Water conflict

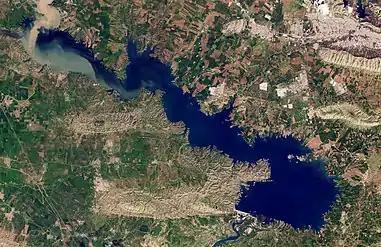
Water levels at a reservoir upstream of Mosul Dam.

The conflict in Tigris and Euphrates Rivers has resulted in reservoirs decreasing rapidly. In 1985 and 1986, the two biggest reservoirs, Mosul and Haditha, situated in the Tigris and Euphrates, were built to provide hydropower and downstream flow. During the first Gulf War, in 1990 and 1991, 3.3km2 of surface area was lost per day in the Mosul reservoir falling from 372 to 346 km. On January 25 and February 10, 1991, the reservoir continued to lose about 3.4 km2 per day of the lake surface, leading to a final surface area of 215 km2 and a volume of 3.3 km3. This was the same time in February 1991 when multiple British bombers sent multiple missiles hitting bridges in southern and western Iraq, killing more than 100 in each attack and affecting water levels. During the same time, between January 17 and February 10, 1991, the Haditha reservoir, also situated in Iraq, lost an average of 2.5 km2 of lake surface per day and, in three weeks, a total of 21%. In August 2014, ISIS, a rebel group, captured the Mosul Dam, which Kurdish sources feared would be used to flood downstream countries, causing thousands of deaths. The US sent over 130 air strikes to help recapture the dam from ISIS in northern Iraq. The US also sent airstrikes hitting the areas surrounding the Haditha reservoir to stop ISIS from capturing another vital dam that is a source for millions. The conflict over the resource in the area caused both the Mosul and Haditha reservoirs to lose surface area at a rate of 2.0km2 a day.